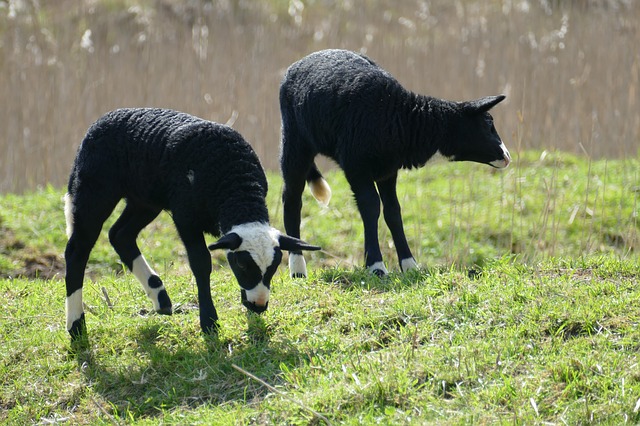
Label: sheep